Penne, Abruzzo

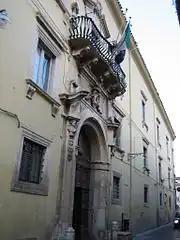
Aliprandi Palace

The main characteristic of the old town is its streets and houses are built in bricks, so in the past Penne was known as "the small Siena".